Merciless Parliament

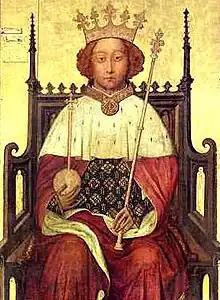
Richard II of England, who presided over the session

The Merciless Parliament was an English parliamentary session lasting from 3 February to 4 June 1388, at which many members of King Richard II's court were convicted of treason. The session was preceded by a period in which Richard's power was revoked and the kingdom placed under the regency of the Lords Appellant. Richard had launched an abortive military attempt to overthrow the Lords Appellant and negotiate peace with the kingdom of France so he could focus all his resources against his domestic enemies. The Lords Appellant counteracted the attempt and called the parliamentary session to expose his attempts to make peace. Parliament reacted with hostility and convicted almost all of Richard's advisers of treason. Most were executed and a few exiled. Parliament was dissolved after violence broke out in Kent and the Duke of York and his allies began objecting to some executions. The term "merciless" was coined by Augustinian chronicler Henry Knighton.